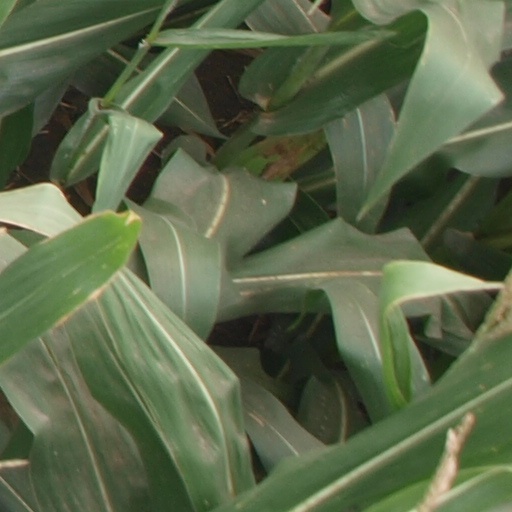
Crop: maize; corn